Lye Church

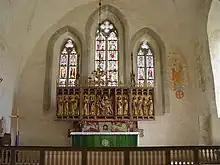
View of the chancel with the stained glass windows and the altarpiece

The interior is divided into three main rooms, and the sacristy. The westernmost room is the ground floor of the tower. It is a broad, vaulted room that opens toward the nave with a wide arch. The nave is rectangular, with a flat, wooden ceiling. The chancel is relatively large and high, lacks an apse, and has a vaulted ceiling. The nave and chancel are connected by a pointed limestone arch. The sacristy ceiling is supported by a groin vault. There are three niches in the walls of the chancel. Of the two in the northern wall, one is most probably a medieval tabernacle with still original doors and flanked by two immured limestone capitals, probably also made by Egypticus. The other niche on the same wall consists of three compartments and its doors probably date from the 1891 renovation. On the same wall is the entrance to the sacristy, between a simple trefoil-shaped portal of limestone. In the church floor there are also several medieval gravestones, including one made for a local man called Jakob, who according to the inscription was killed by a cannonball while participating in a siege of Eric of Pomerania at Visborg castle in the outskirts of Visby in 1449. The walls of the church also contain a number of carvings in the surface of the wall, made in historic times. These include some pictorial, depicting among the subjects a Troy Town and 15th-century ships, as well as around 40 runic inscriptions. As late as 2018, an earlier unknown runic inscription was discovered in the church; although its meaning remains unclear, it may be a profanity.